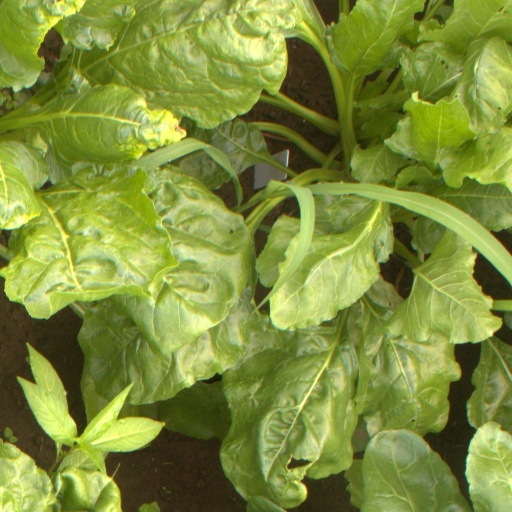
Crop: sugar beet